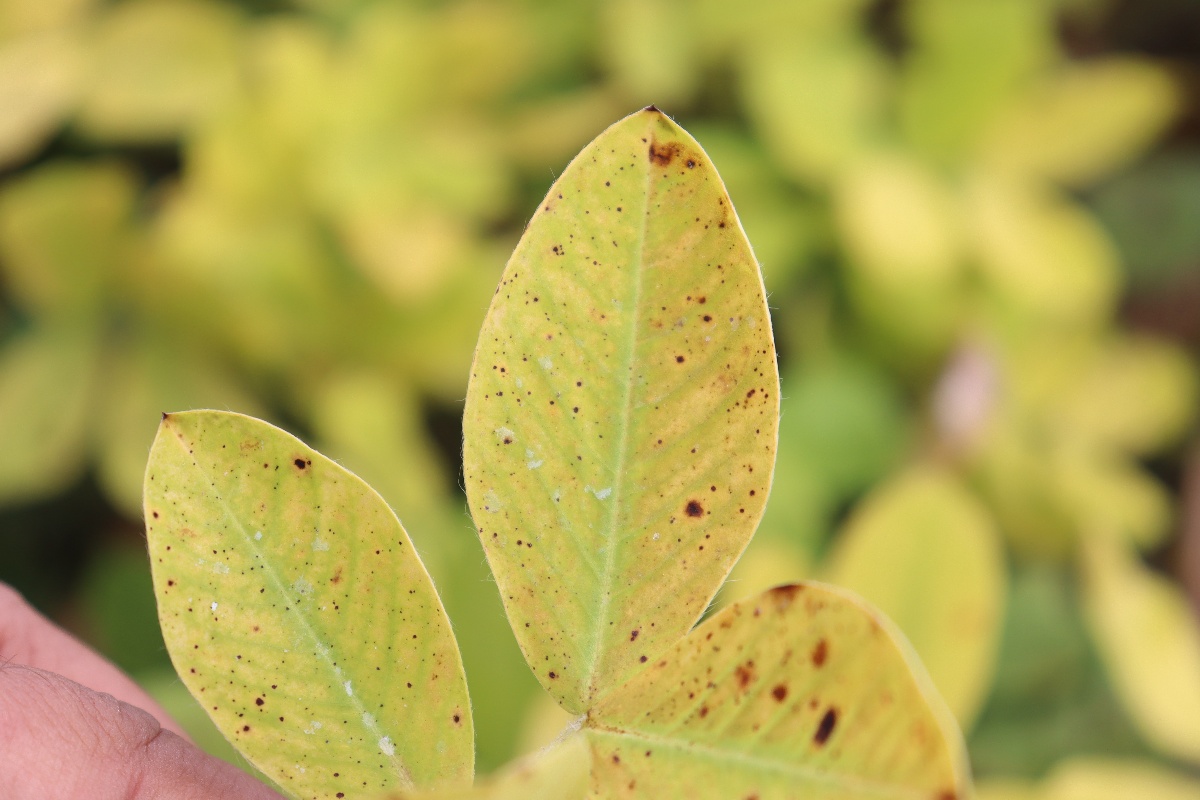
Label: nutrition deficiency